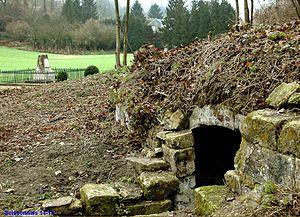
cave où les 6 fusillés passèrent leur dernière nuit et écrivirent leur dernière lettre entre le 3 et le 4 décembre 1914
Les martyrs de Vingré ou les fusillés de Vingré sont six Poilus — le caporal Paul Henry Floch et les soldats Jean Blanchard, Francisque Durantet, Pierre Gay, Claude Pettelet et Jean Quinaud — appartenant au 298ᵉ régiment d'infanterie, connus pour avoir été fusillés pour l'exemple pendant la Première Guerre mondiale, le 4 décembre 1914, à Vingré dans le département français de l'Aisne. Ils furent réhabilités par la Cour de cassation le 29 janvier 1921.